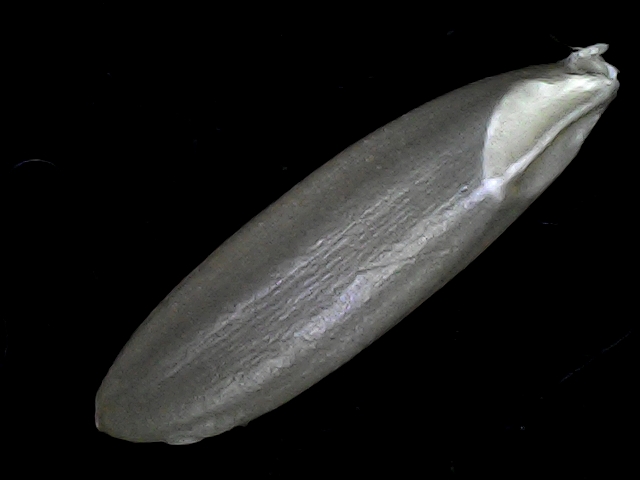
Rice variety: BRRI67